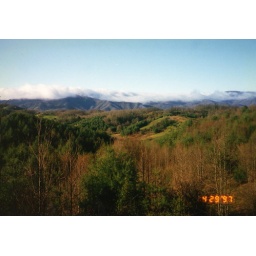
I've never become tired of the white fluffy clouds in the distance views.